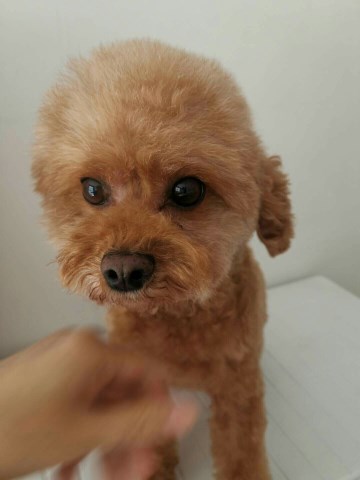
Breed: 7449-n000128-teddy